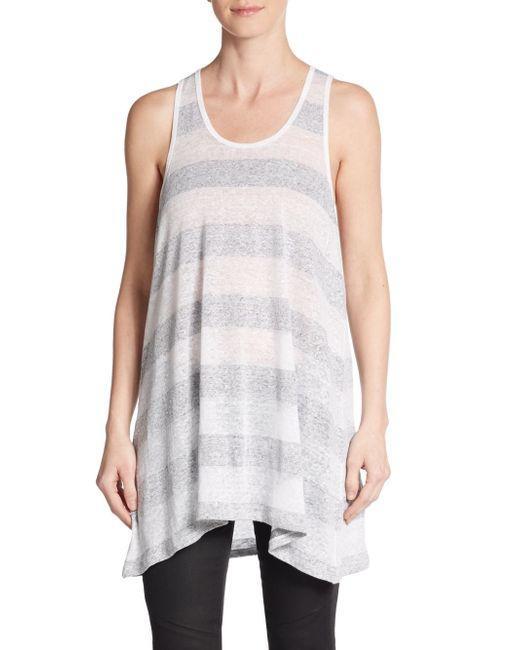
Ärmelloses, langes Oberteil aus Baumwolle mit Rundhalsausschnitt